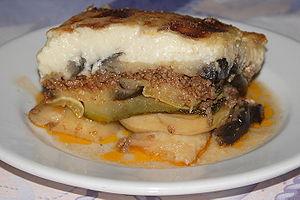
La moussaka est un plat traditionnel des Balkans et du Moyen-Orient, mais le plus souvent associé à la Grèce ou la Turquie, composé d'aubergines grillées, d'oignons et de tomates. La fameuse version grecque contient également de la viande hachée de mouton.